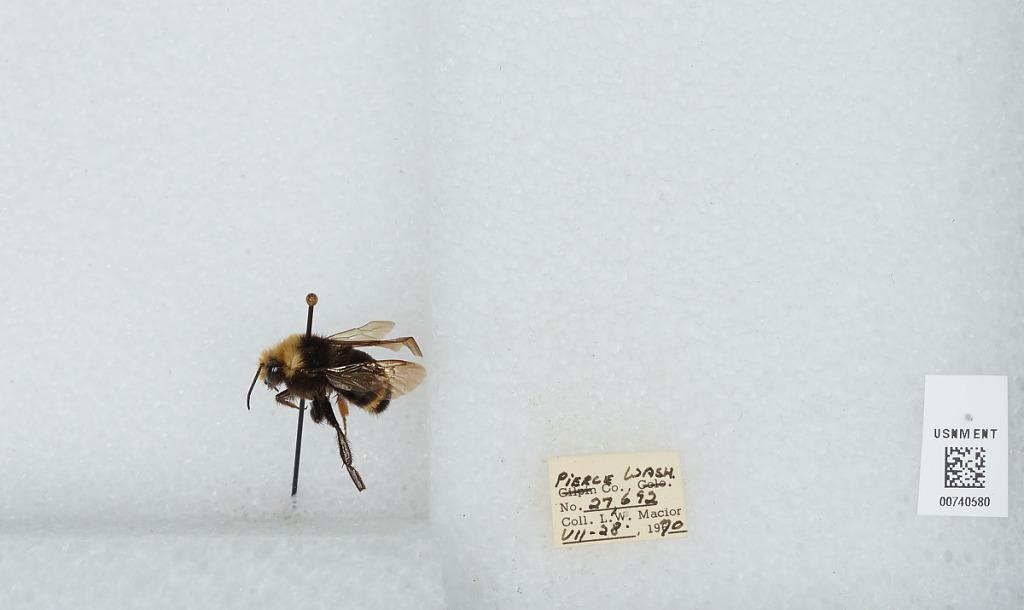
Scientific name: Bombus (Pyrobombus) vosnesenskii Radoszkowski
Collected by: L. Macior
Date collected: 1970-7-28
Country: United States
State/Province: Washington
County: Pierce
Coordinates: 47.05, -122.12